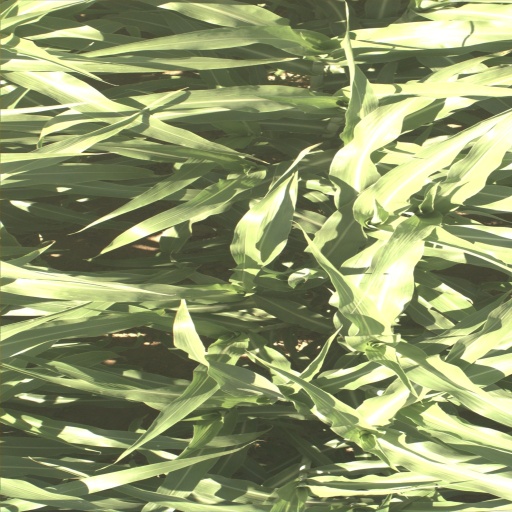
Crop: sorghum